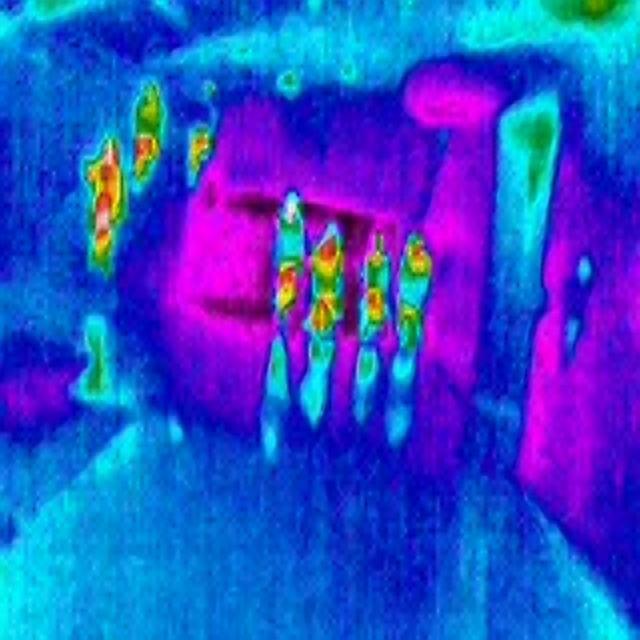
Detected objects:
label: person
label: person
label: person
label: person
label: person
label: person
label: person